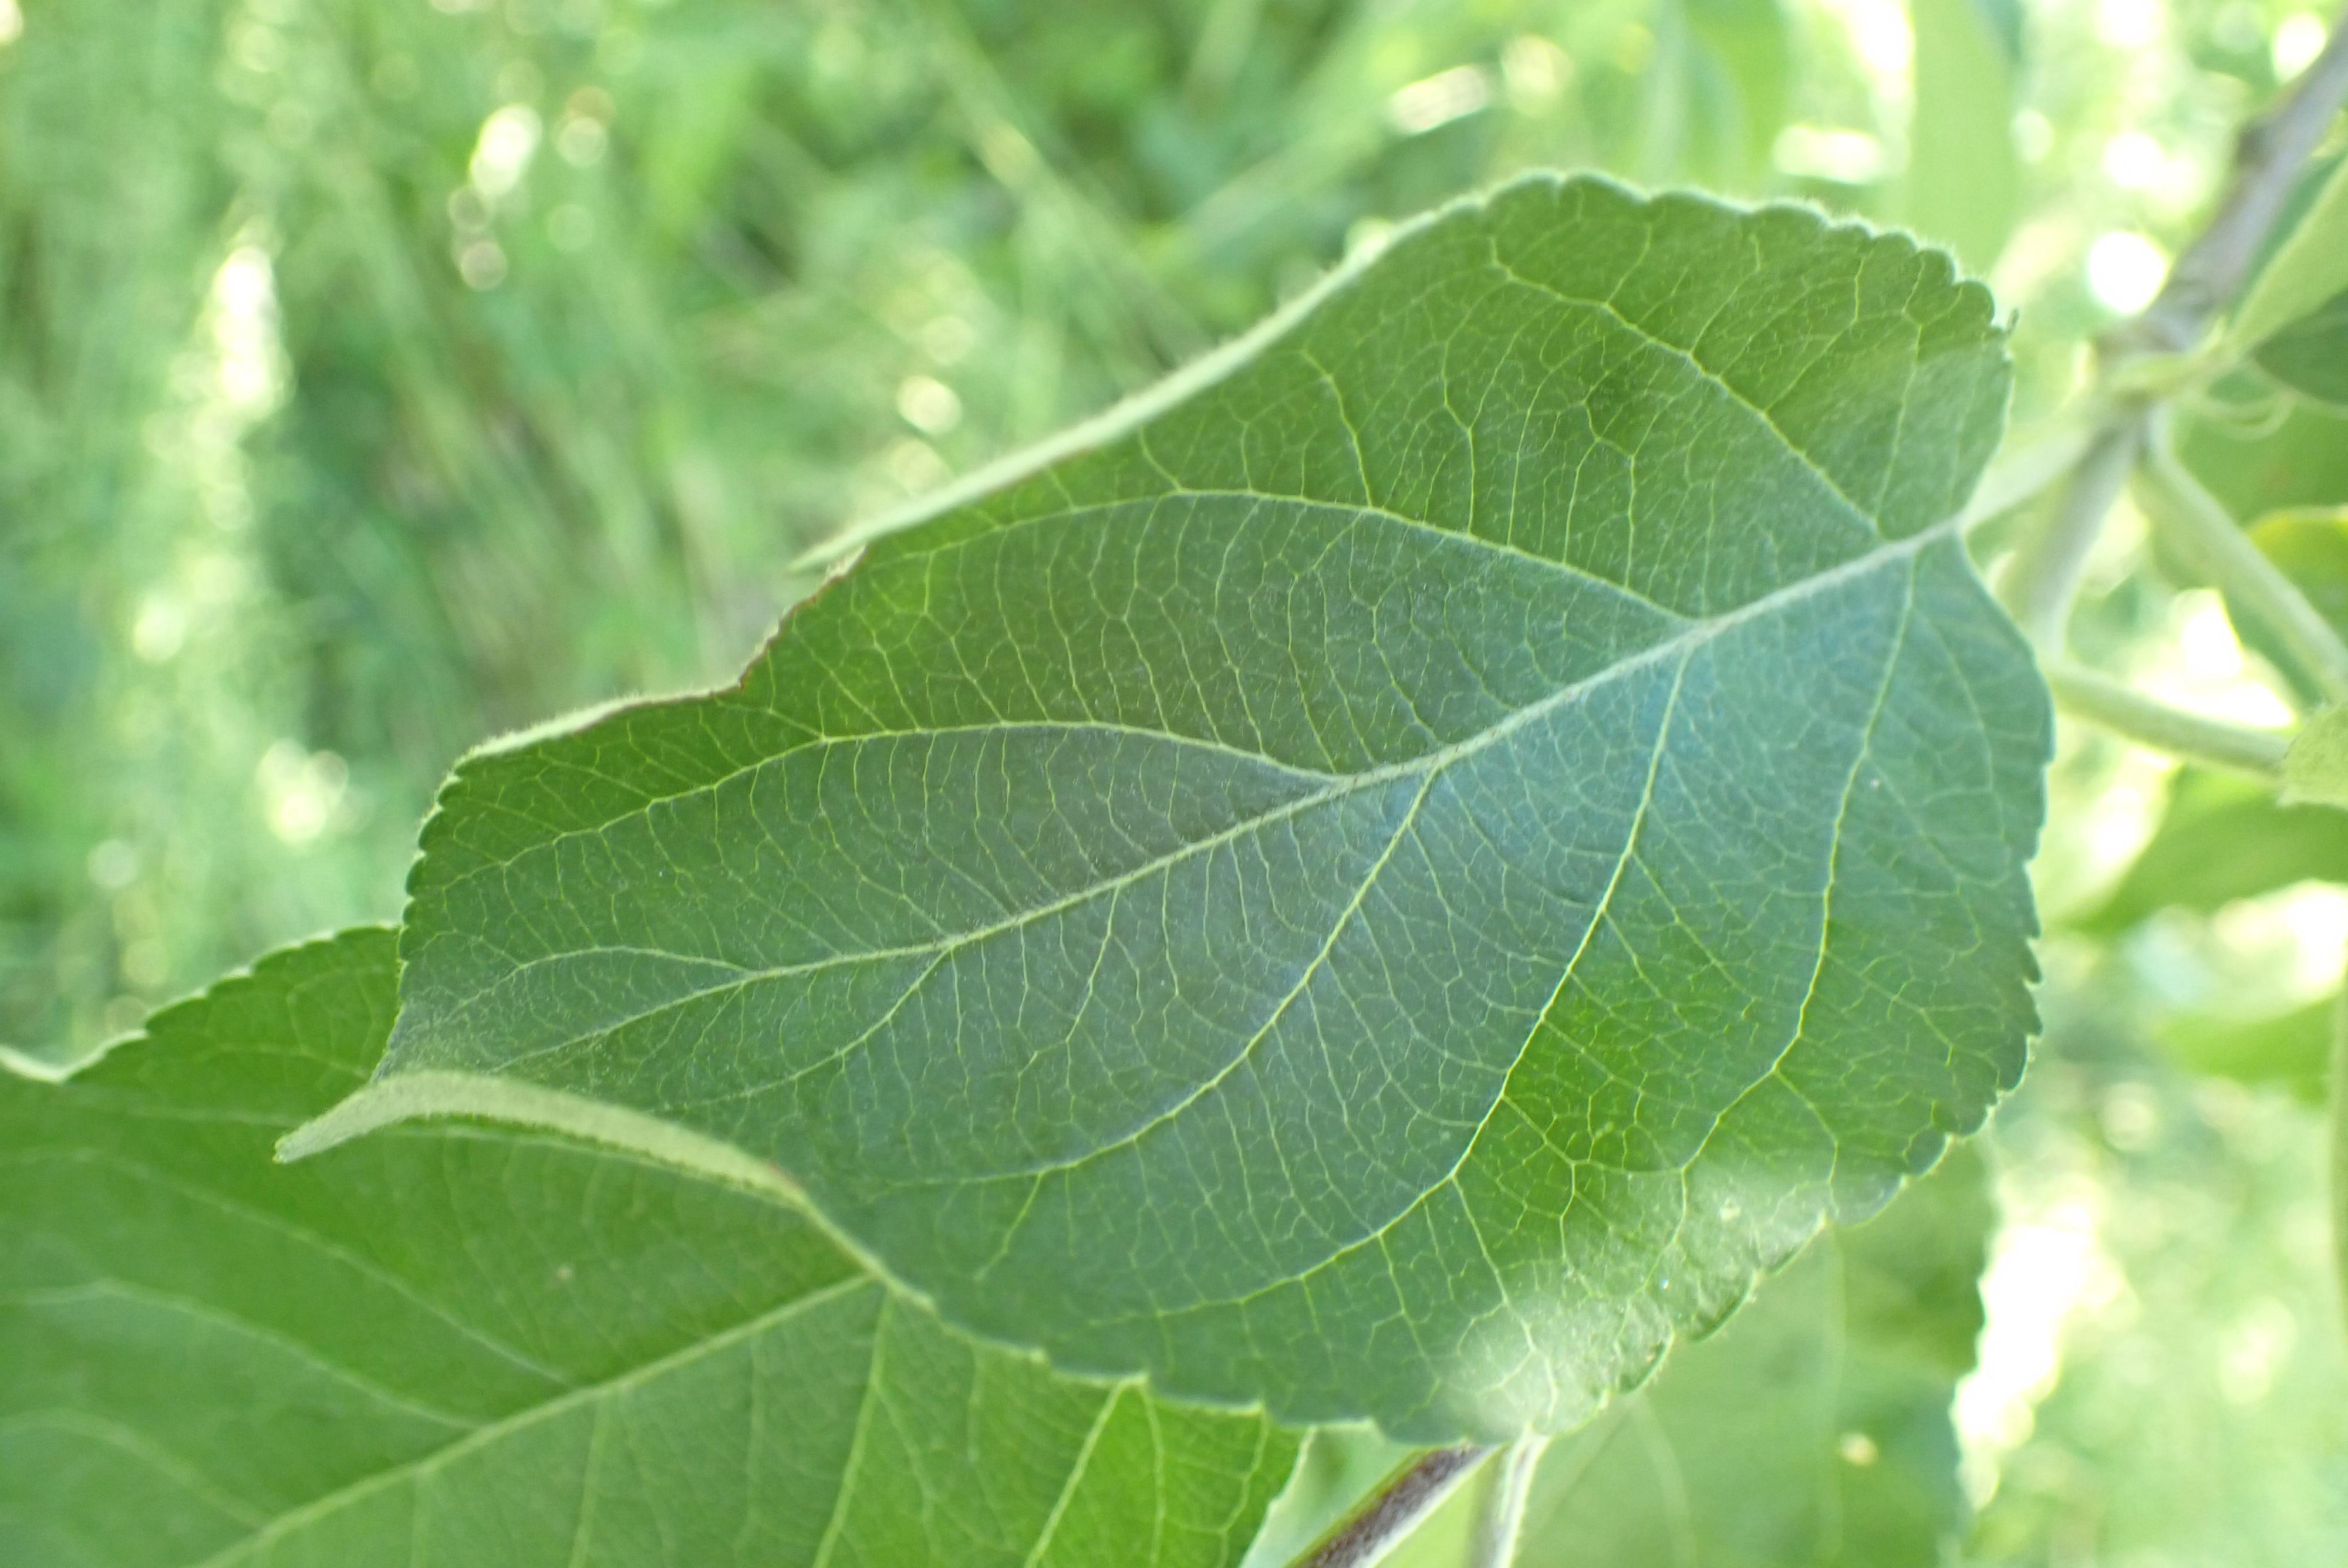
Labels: healthy